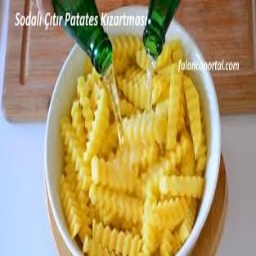
Label: french_fries